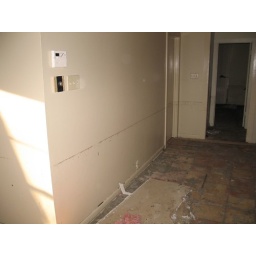
water line in the pool house